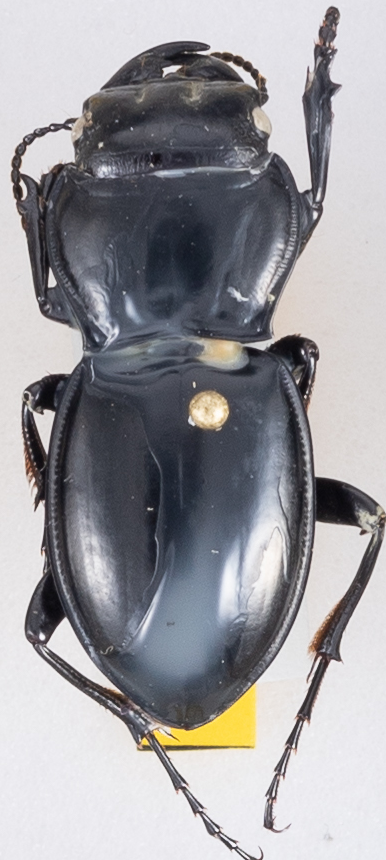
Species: Pasimachus californicus
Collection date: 2018-08-22
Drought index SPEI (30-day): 0.454
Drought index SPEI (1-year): -1.01
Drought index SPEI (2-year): -0.54